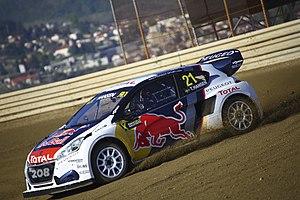
Hansen Motorsport est une équipe de rallycross suédoise créée par l'ancien pilote suédois Kenneth Hansen en 1990.
Le sport automobile français entre dans la légende en créant la première compétition automobile de l'histoire avec l'épreuve Paris-Rouen le 22 juillet 1894. Le premier prix est partagé entre Panhard & Levassor et les fils de Peugeot frères.
Timmy Hansen, né le 21 mai 1992 à Lidköping, est un pilote de rallycross suédois. Il court en championnat du monde de rallycross au sein du Team Peugeot-Hansen. Son père Kenneth Hansen est quatorze fois champion d'Europe, et son frère Kevin Hansen est également pilote de rallycross.